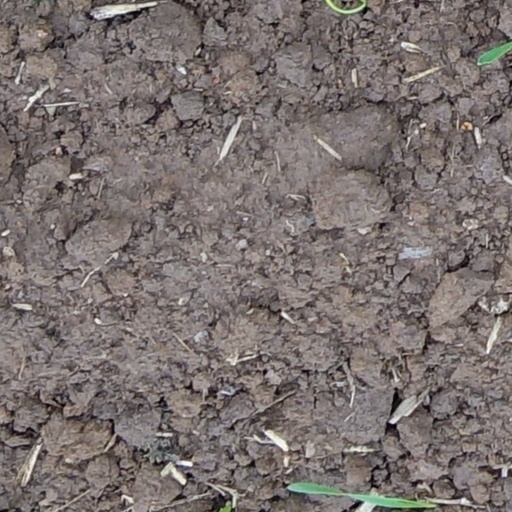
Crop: wheat